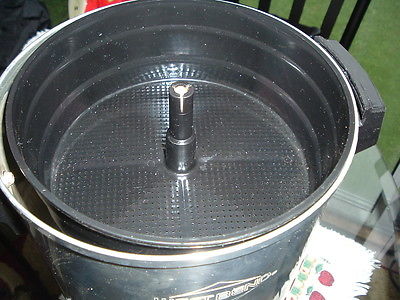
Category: coffee maker